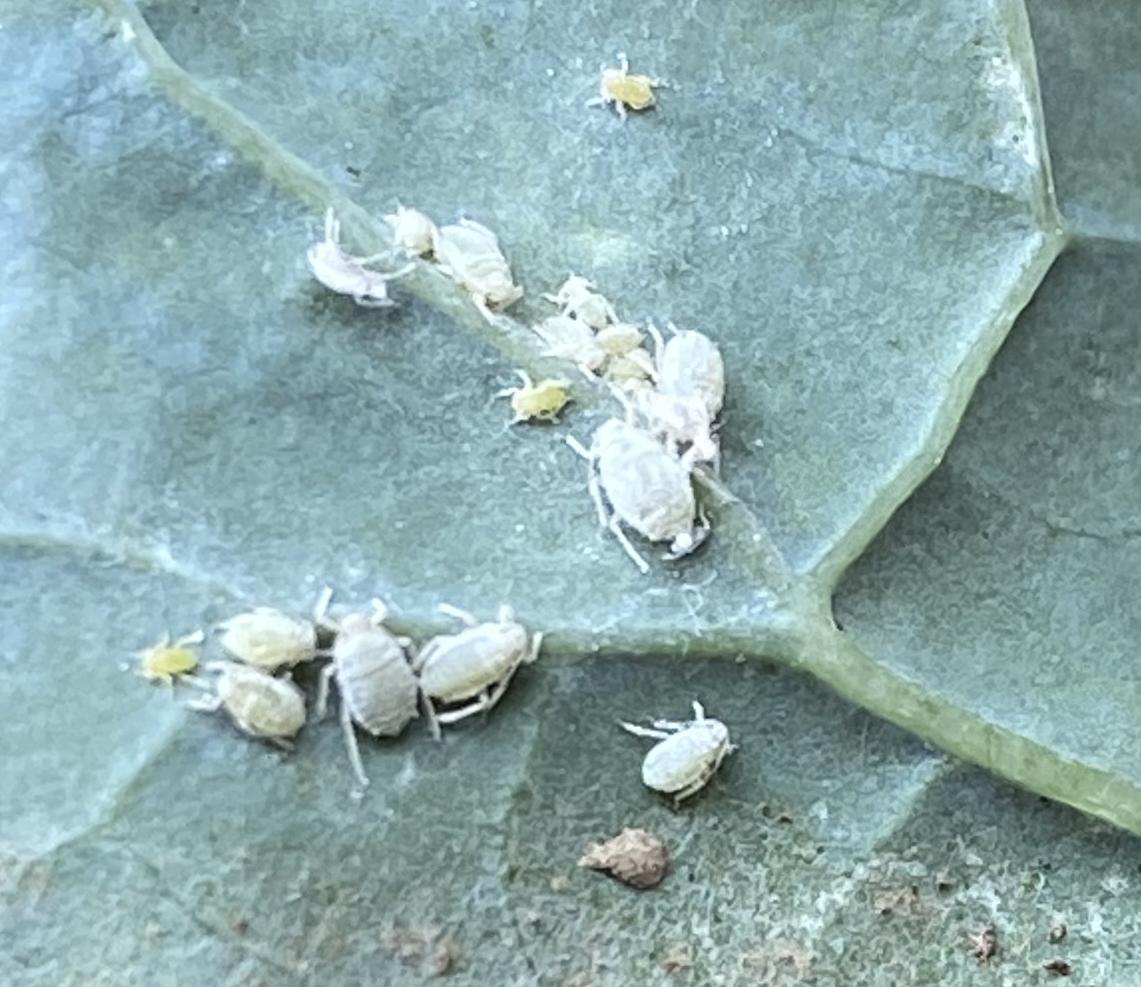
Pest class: cabbage_aphid